Military beret

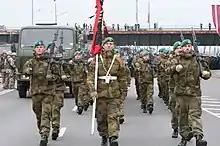
Norwegian soldiers from Telemark Battalion, Task Force Viking, march to their staging position for the Latvia Day Parade in Riga, Latvia, on November 18, 2014.

The beret colours worn by the Malian Armed Forces are as follows: